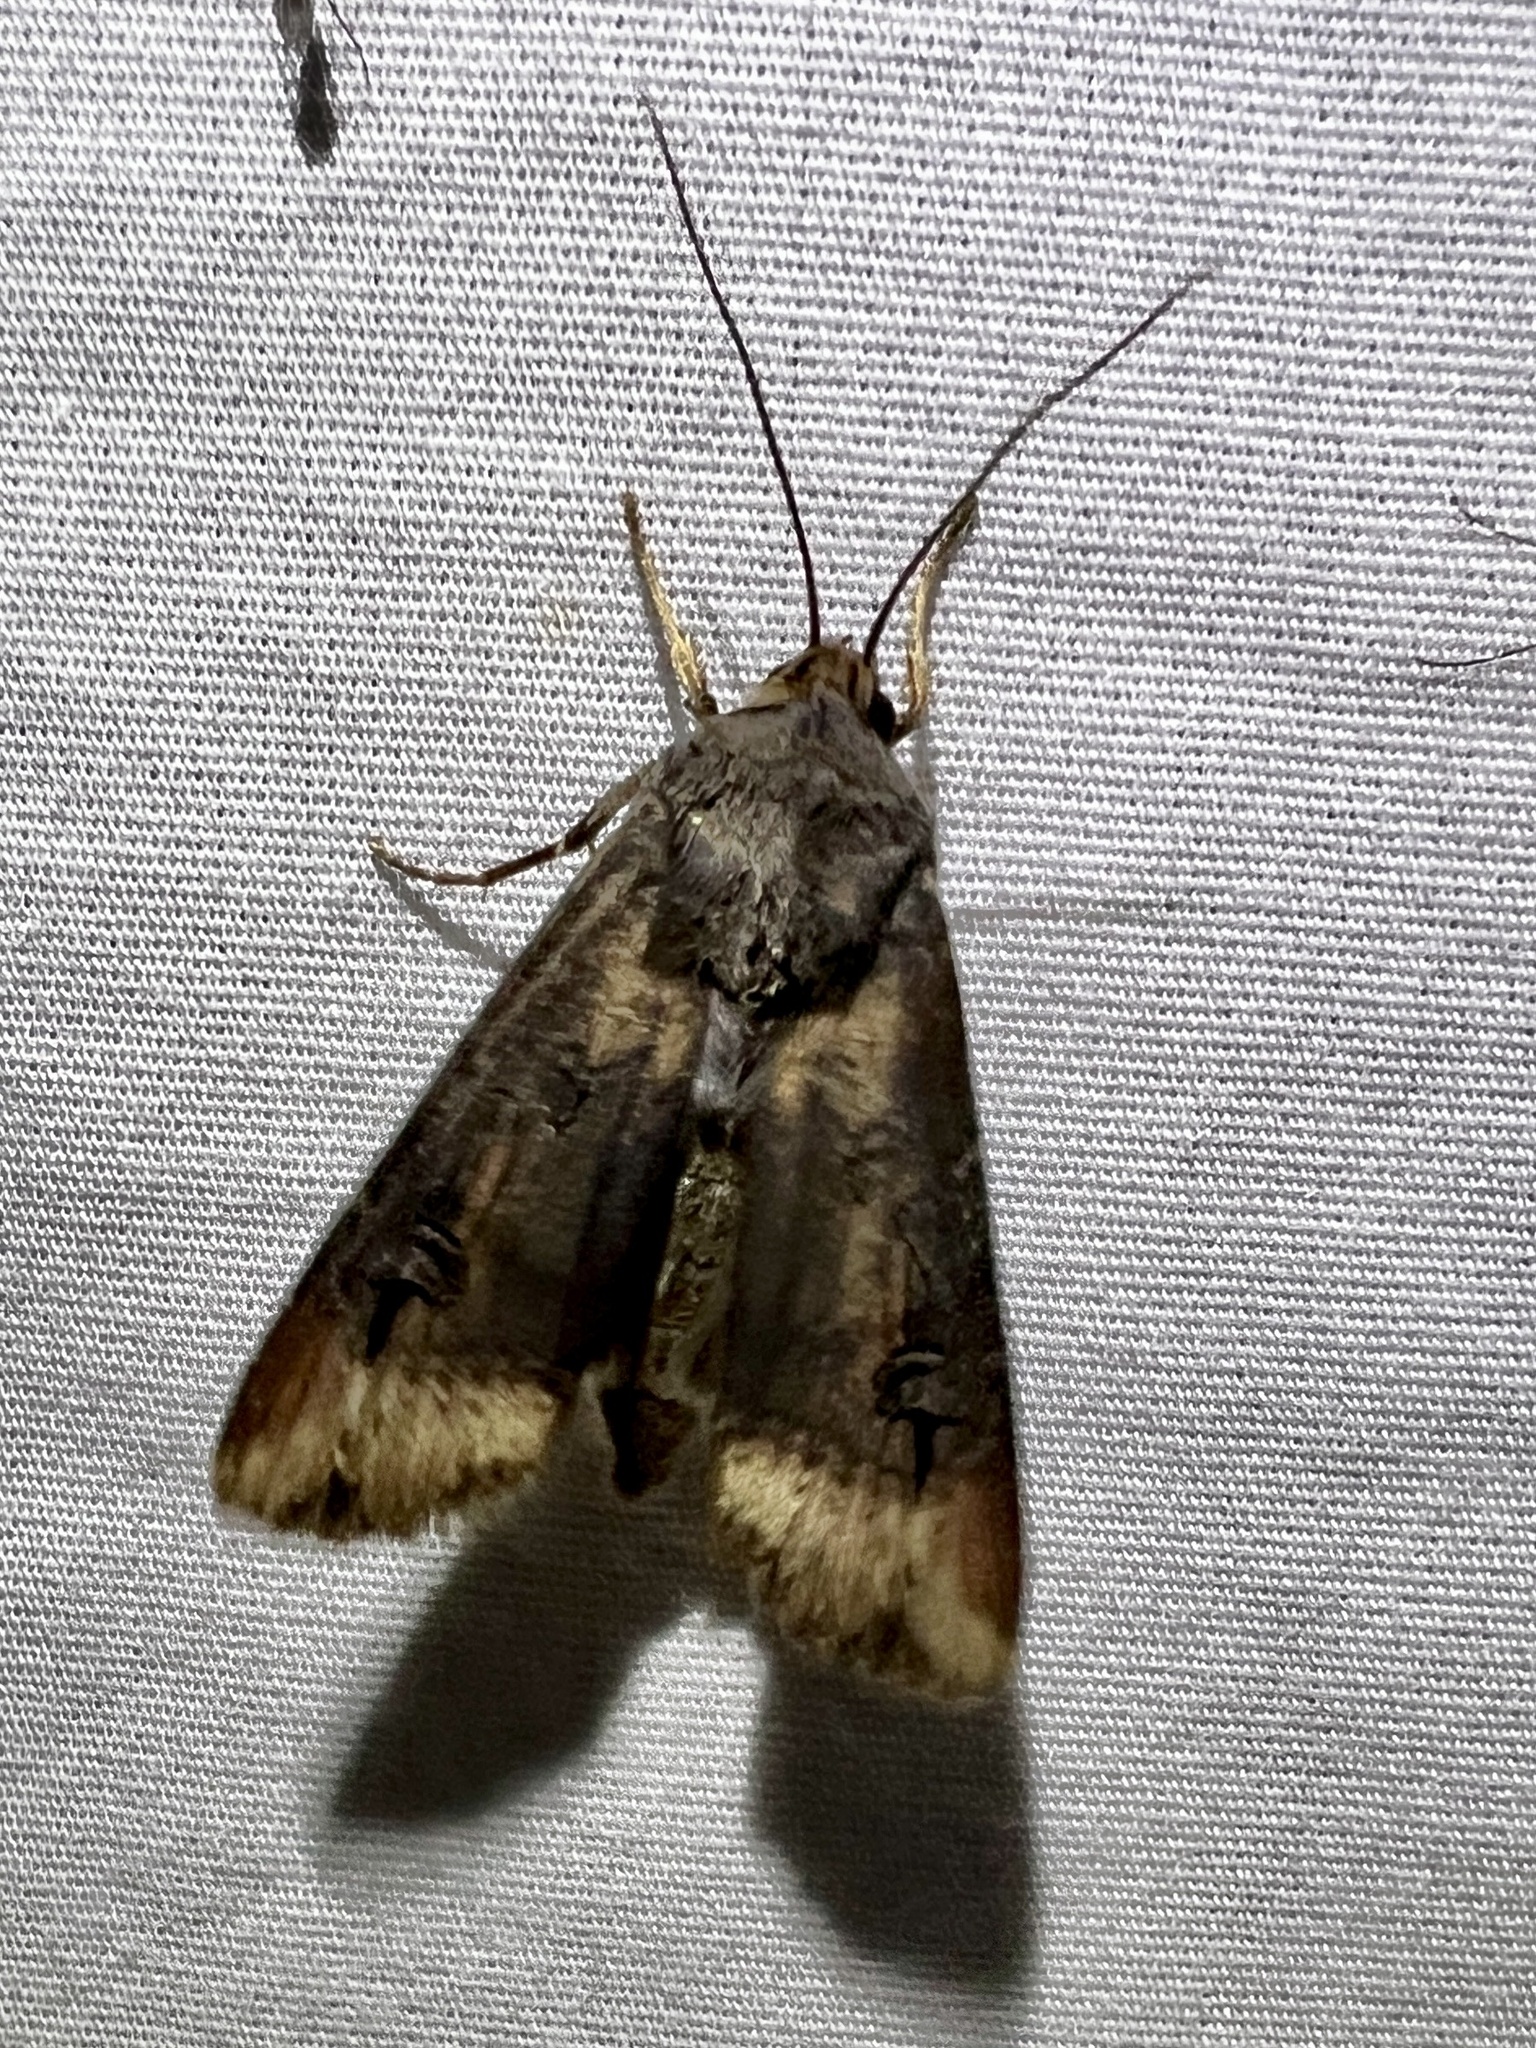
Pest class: cutworms